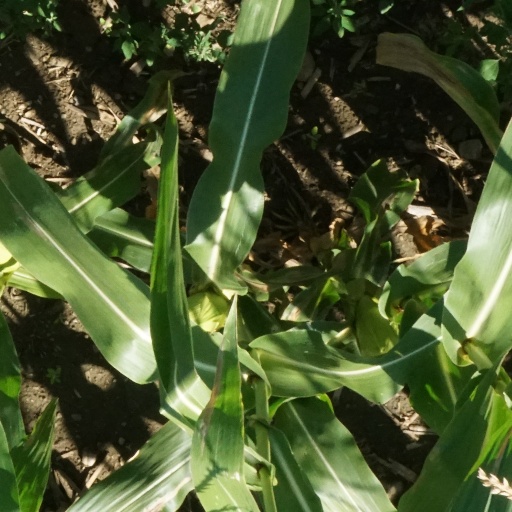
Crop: maize; corn